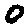
Label: 0